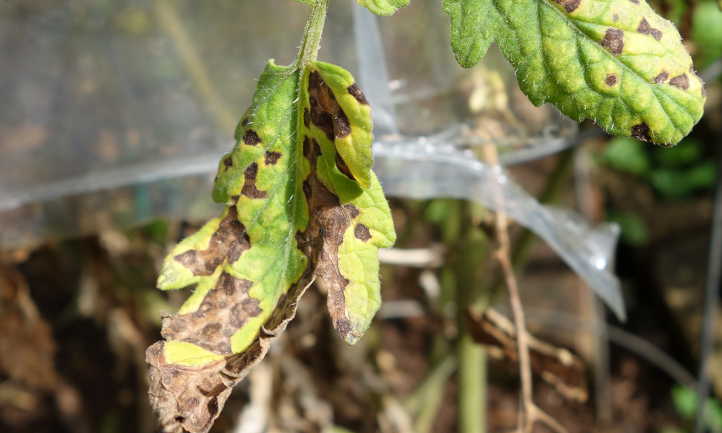
Plant: Tomato
Disease: tomato septoria leaf spot